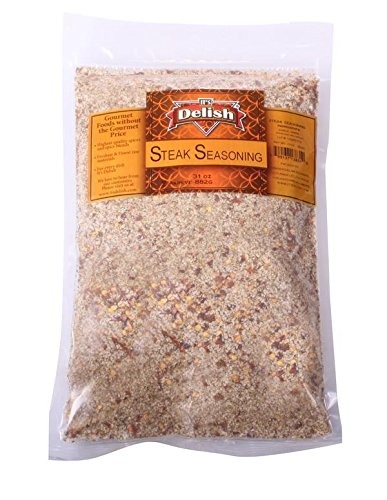
Item Name: Steak Seasoning by Its Delish, 5 lbs
Bullet Point 1: Highest Quality Gourmet Steak Seasoning
Bullet Point 2: Five Pounds (80 Oz) bulk bag Its Delish brand
Bullet Point 3: Enhance your culinary experience with bold, savory and hearty flavor
Bullet Point 4: Chef master! On the grill or in the kitchen, a must have for your meats, poultry, fish and veggies
Bullet Point 5: Certified Kosher OU Packaged in the USA All natural No MSG non-GMO
Product Description: Fire up your grill! Its Delish makes top of the line world class in house spice blends and seasonings. Be sure to try all our varieties for every type of cooking, roasting and grilling you do. Wether in a convenient plastic jar or in a value by-the-pound bag, you"ll finish it up and come back for more! <p></p>It's Delish was established in 1992 and is located in North Hollywood, California. It's Delish is a food manufacturer and distributor who produces over 500 gourmet food products including licorice, sour belts, taffies, caramels, Jordan almonds, chocolates, nuts, fruits, trail mixes, spices, and the spice blends. It's Delish also produces organics and all natural products. We give you the oppertunity to order from the factory direct!<p></p>It’s Delish! prides itself on the four pillars that are at the foundation of everything we do.<p></p>Innovation Quality Value Service
Value: 16.0
Unit: Ounce

Price: 38.54